Urraca of Zamora

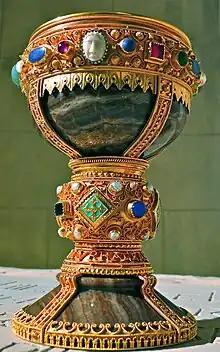
The twelfth-century Chalice of Doña Urraca, donated by Urraca to St. Isidore's Basilica, León, where it remains.

The Castilian nobility, highly suspicious of both Urraca and Alfonso, maintained the siege of Zamora for a period after Sancho's death. In the absence of Sancho, however, their siege was pointless. According to the chronicle, the guilt of Zamora was decided by a trial by combat, which proved inconclusive. Urraca sent summons to the nobles of Sancho's dominions, and Alfonso was grudgingly acknowledged as heir to both Castile and León. Suspicion, however, remained and, led by the Cid and a dozen "oath-helpers", the nobles forced Alfonso to swear to his innocence publicly in front of St. Gadea's Church in Burgos. From this incident dated Alfonso's later antagonism to the Cid.